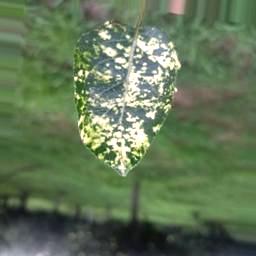
Label: Apple_Mosaic